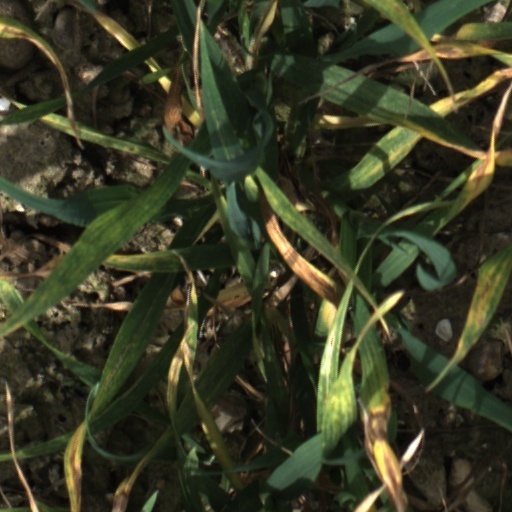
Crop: wheat